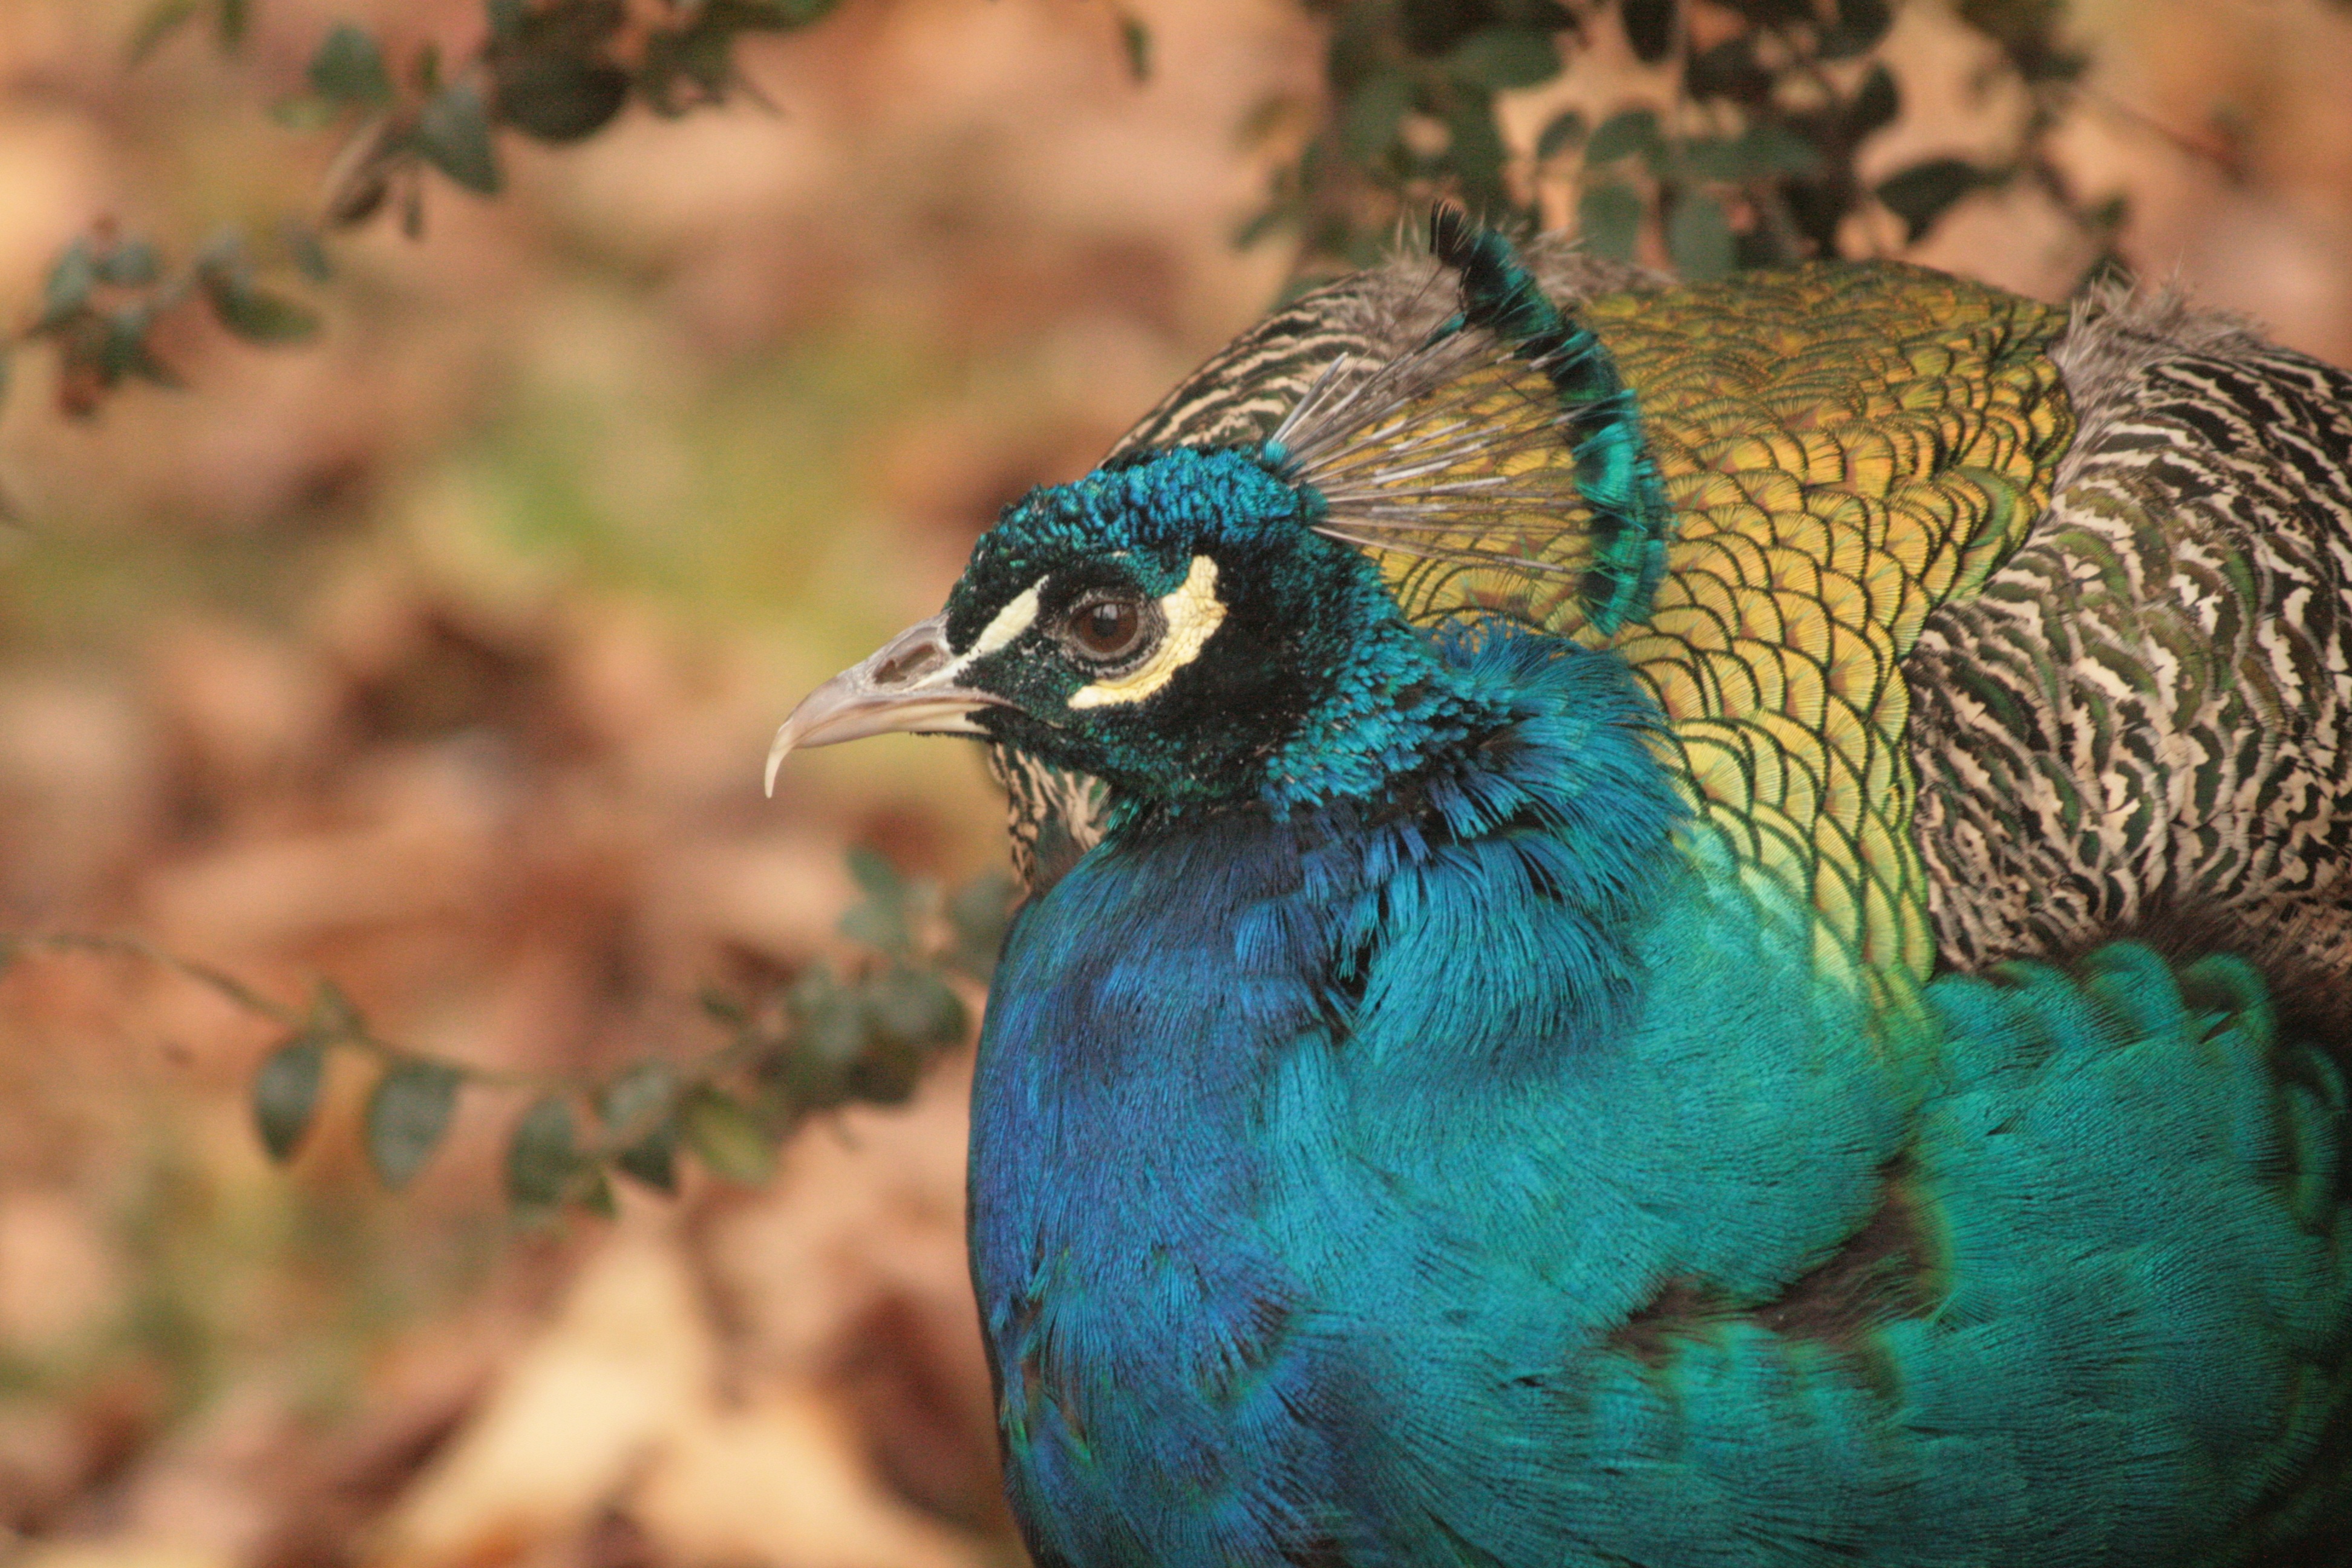
nature, bird, wildlife, beak, blue, fauna, peacock, vertebrate, peafowl, perching bird